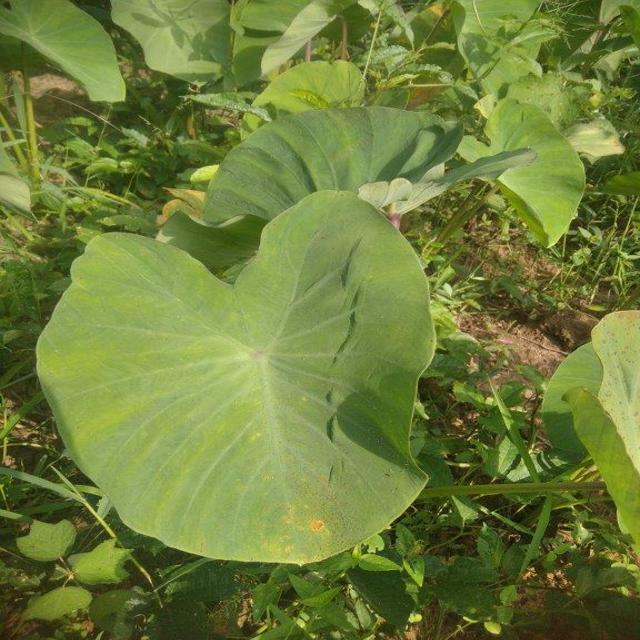
Label: Early_Blight